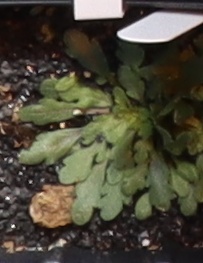
Label: Horseweed